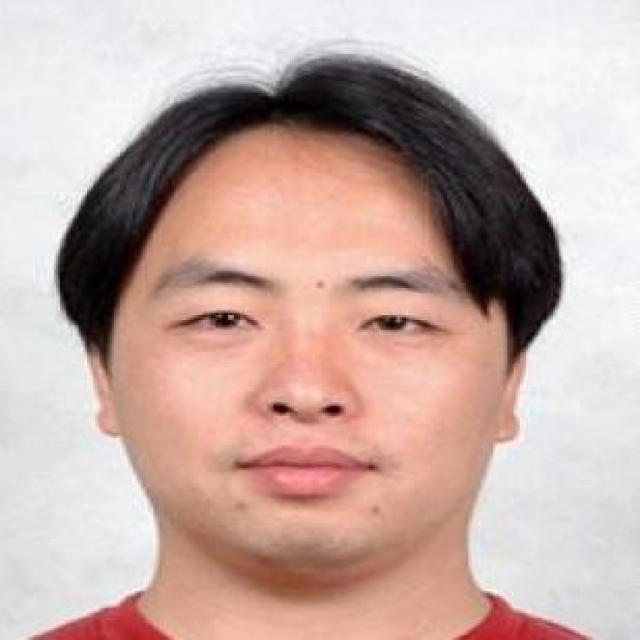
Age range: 21-44